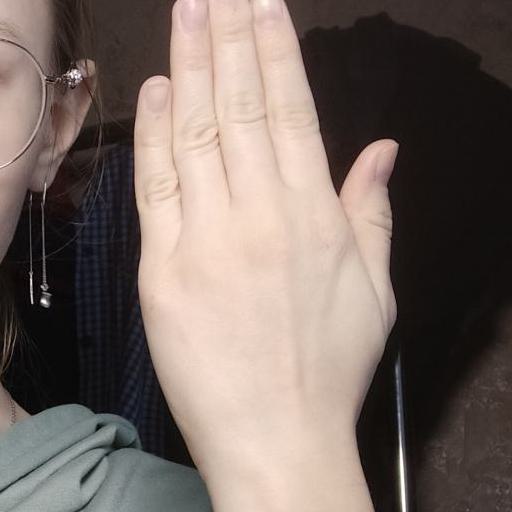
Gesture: stop_inverted